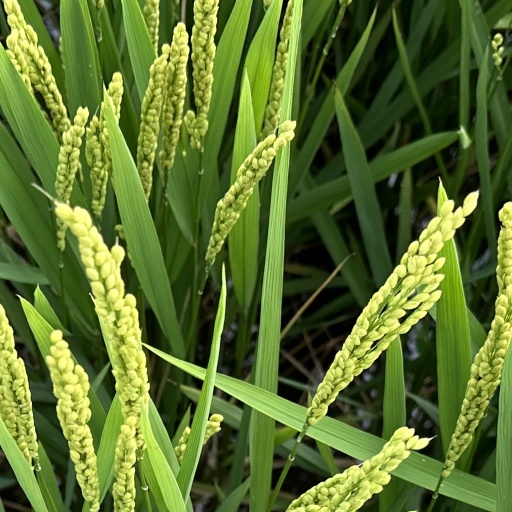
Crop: rice